East Midlands Airport

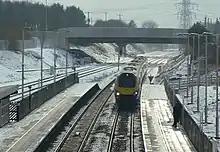
East Midlands Parkway railway station.

The airport has excellent connections to the motorway network, as it is near the intersection of the M1, A42 and A50 at Donington Park, bringing the airfield within easy reach of the major population centres of the Midlands. The A46 is also within reach for journeys to the rest of the East Midlands.